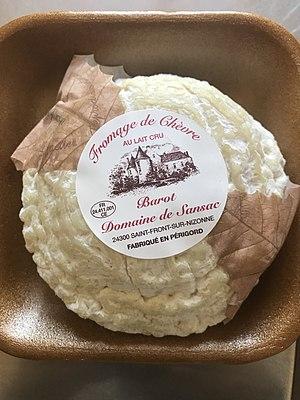
Fromage de chèvre barot du Périgord.
Saint-Front-sur-Nizonne est une commune française située dans le département de la Dordogne, en région Nouvelle-Aquitaine.